Islam in India

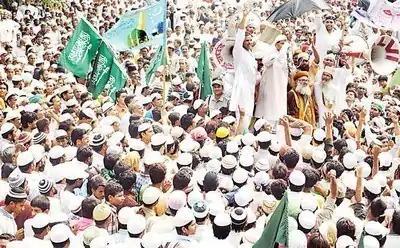
AIUMB protest against caricature of Muhammad in the city of Sambhal, Uttar Pradesh, India.

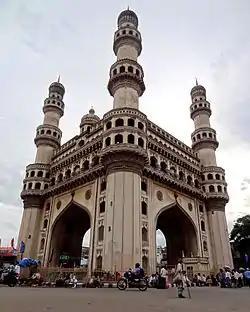
Char Minar at Old City in Hyderabad.

Bohra Shia was established in Gujarat in the second half of the 11th century. This community's belief system originates in Yemen, evolved from the Fatimid were persecuted due to their adherence to Fatimid Shia Islam leading the shift of Dawoodi Bohra to India. After occultation of their 21st Fatimid Imam Tayyib, they follow Dai as representative of Imam which are continued till date.